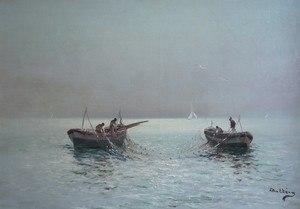
Huile sur toile signée en bas à droite - 43 x 61 cm
Louis Nattero est un peintre marseillais dont l’œuvre, brève, débute à la fin du XIXᵉ siècle, pour s’arrêter violemment, un jour d’automne 1915.